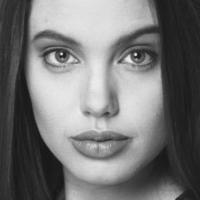
Age group: age 11-20